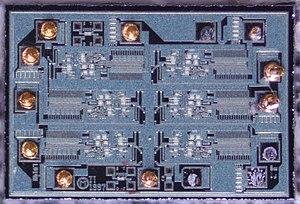
Le circuit intégré 7414 fait partie de la série des circuits intégrés 7400 utilisant la technologie TTL.